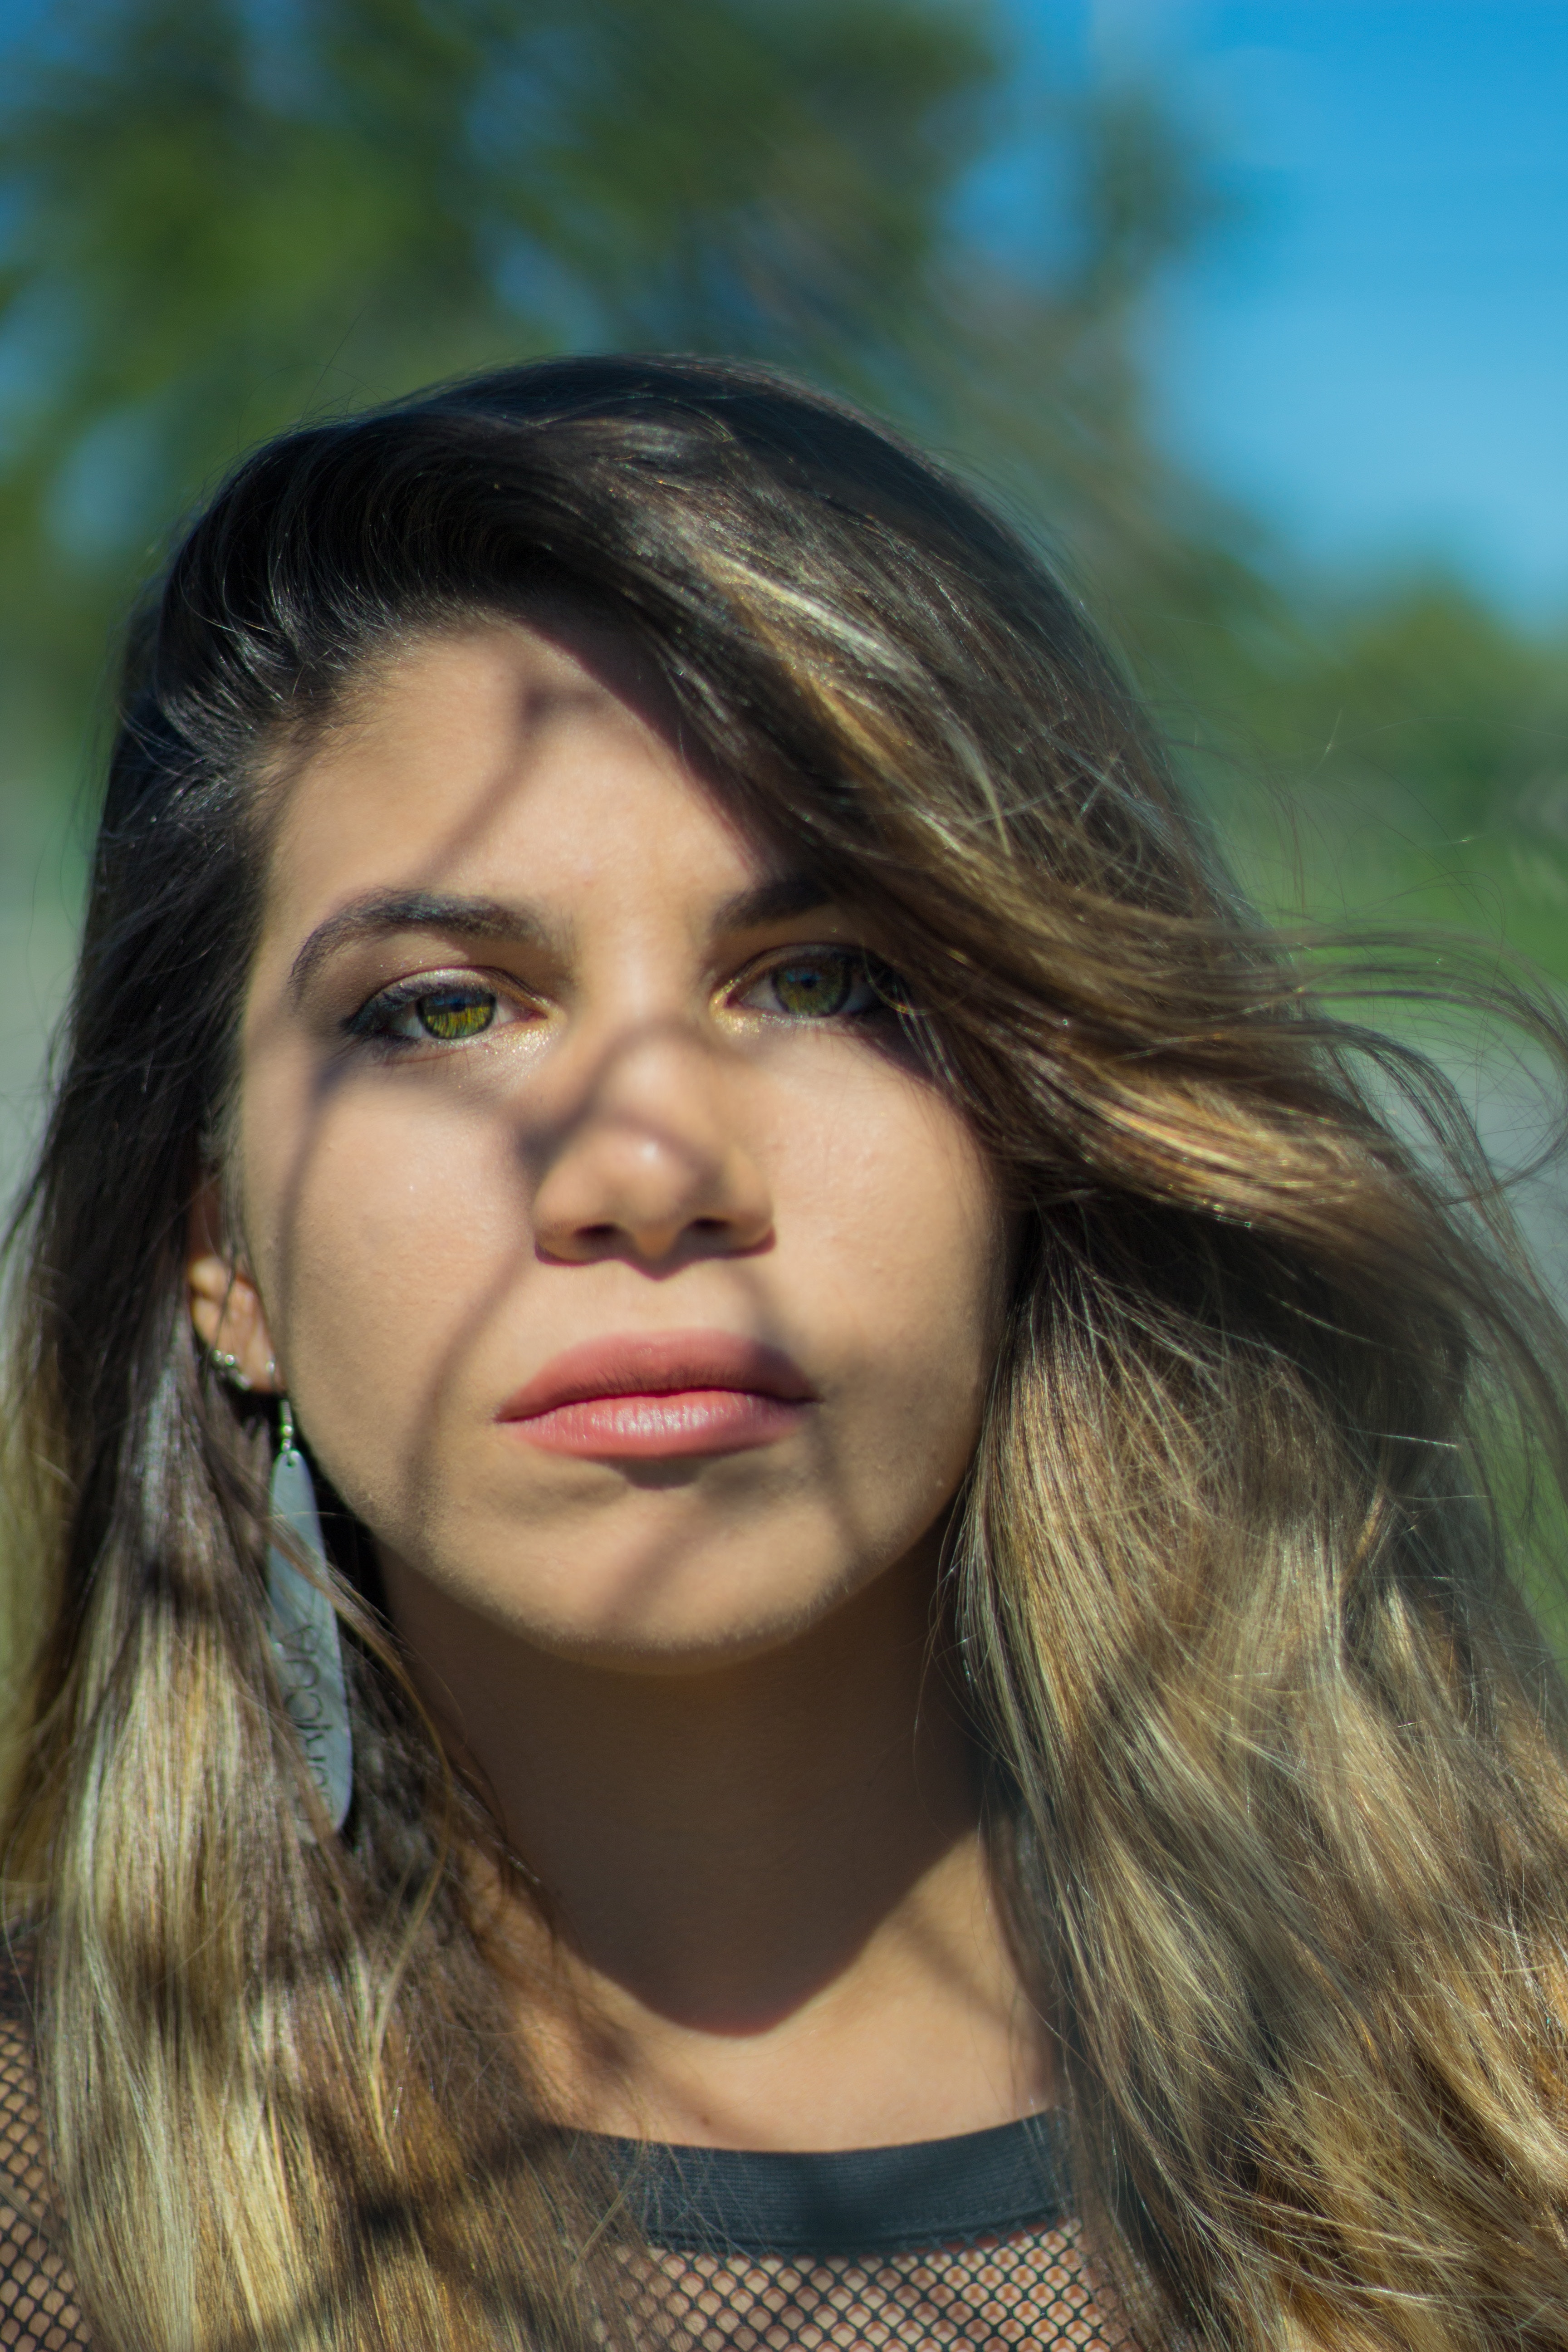
hair, face, lip, beauty, hairstyle, eyebrow, head, long hair, chin, nose, brown hair, eye, cheek, blond, black hair, photography, model, human, photo shoot, close up, layered hair, portrait, smile, portrait photography, feathered hair, fawn, Step cutting